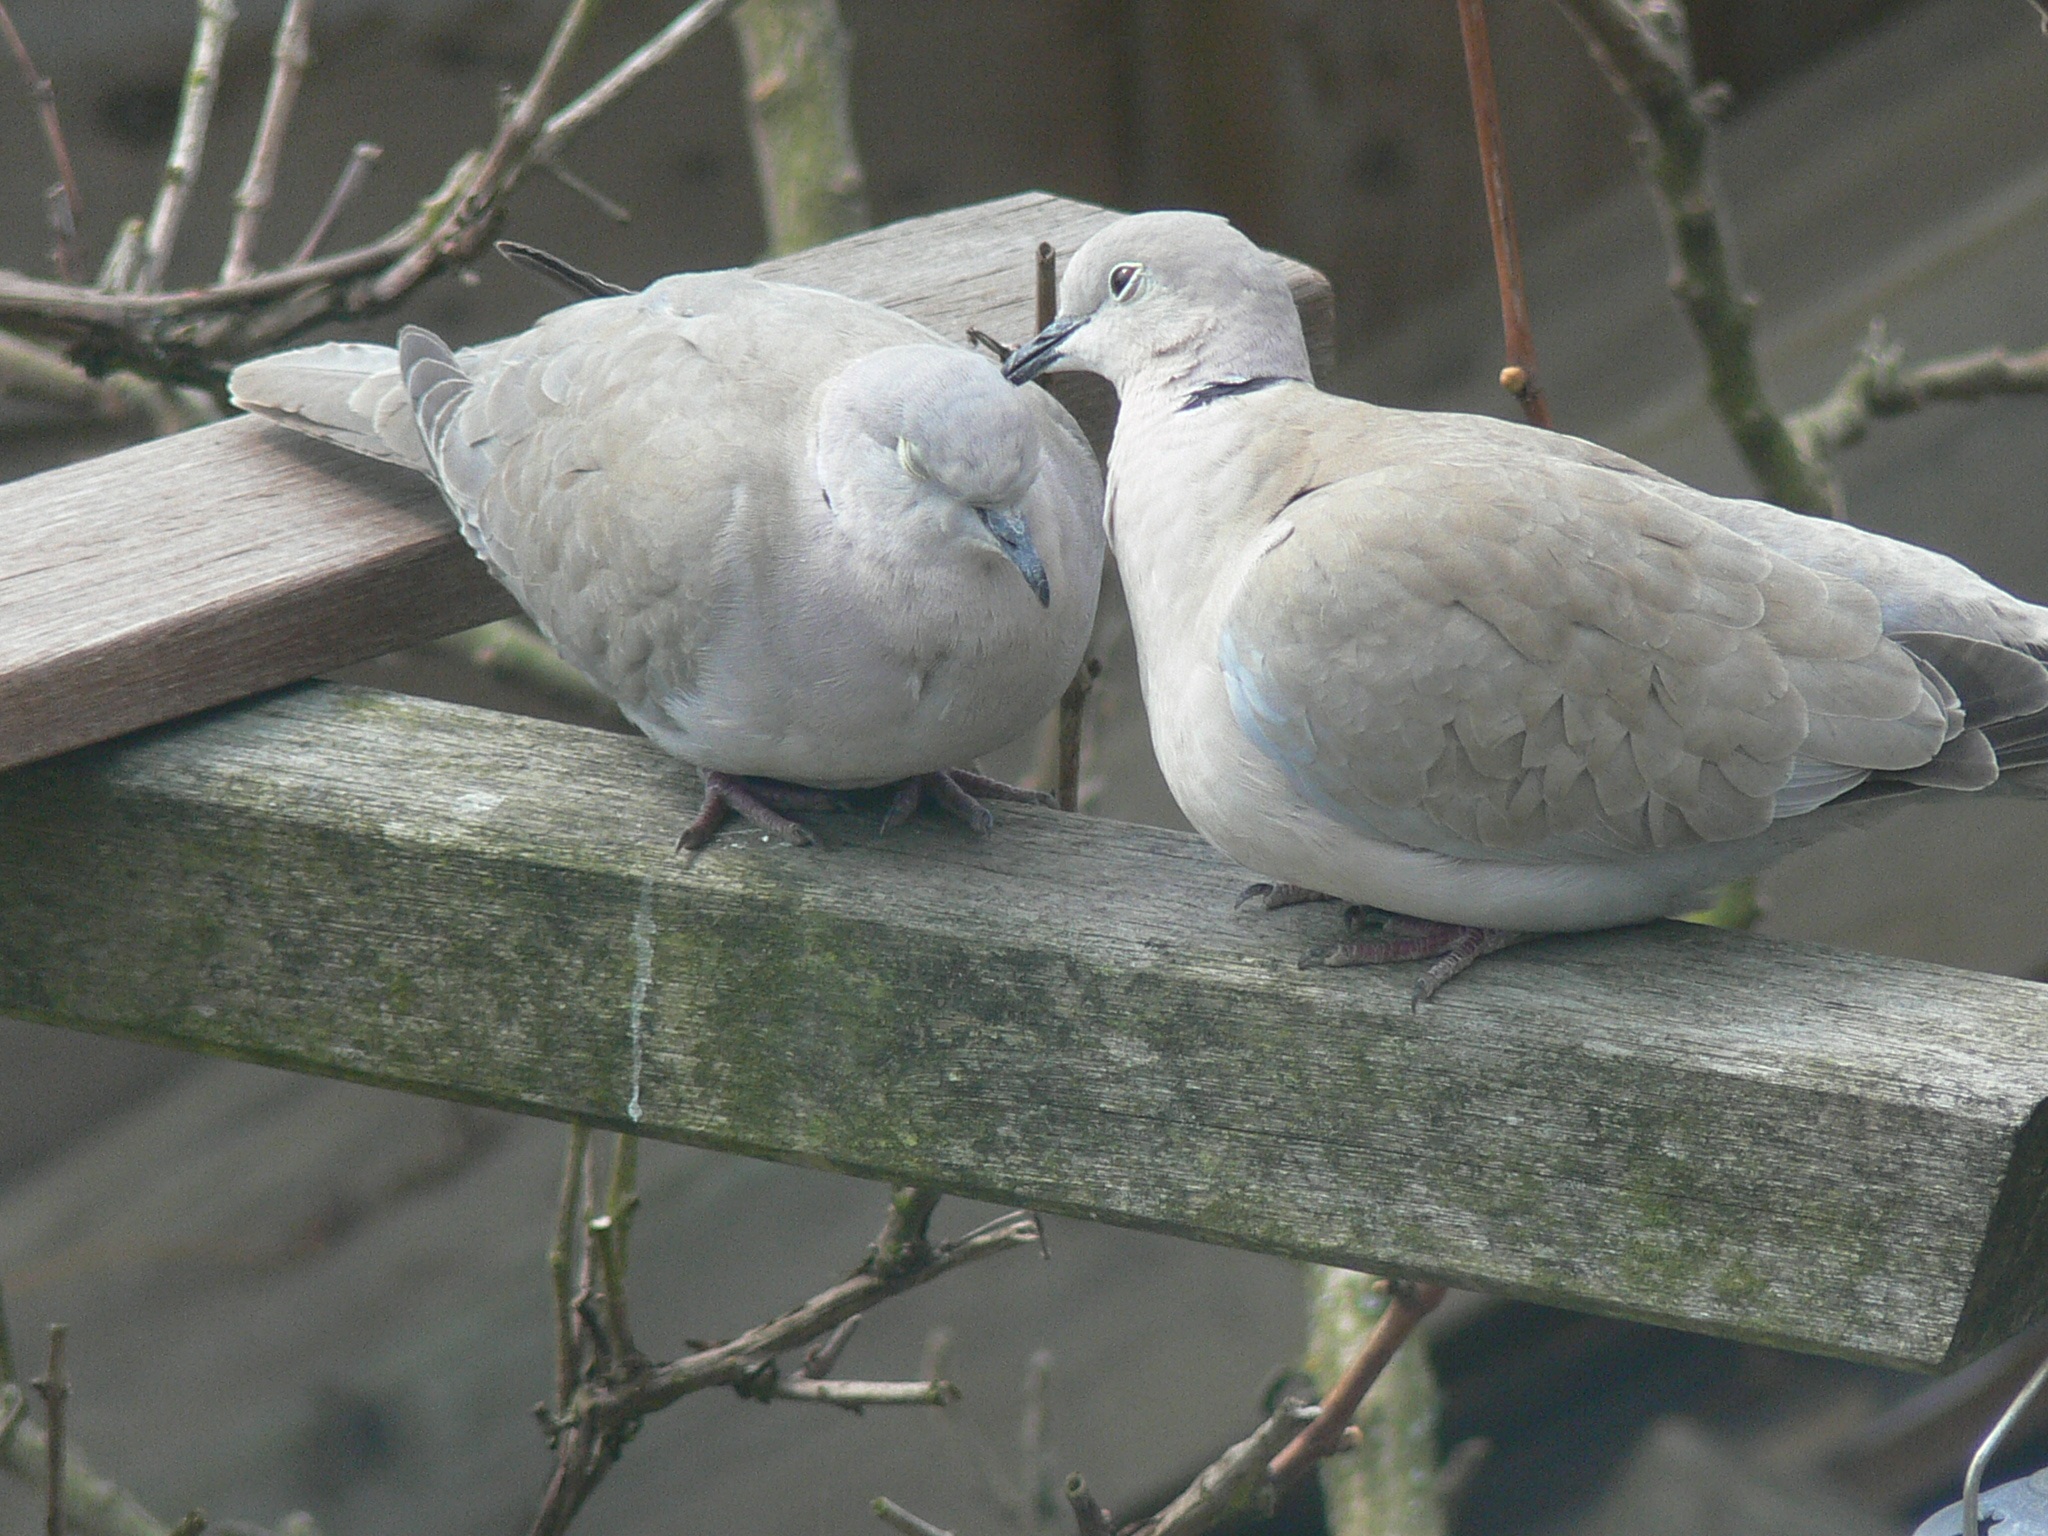
bird, wing, love, beak, fauna, pigeons, vertebrate, parrot, parakeet, of course, pigeons and doves, stock dove, common pet parakeet